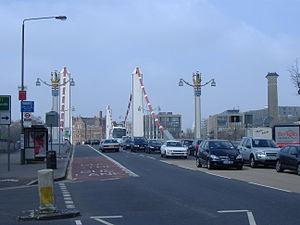
Le Chelsea Bridge est un pont suspendu ancré pour le trafic entre le nord et le sud de la Tamise à Londres, entre Grosvenor Bridge et l'Albert Bridge. Le pont a été dessiné par G. Topham Forest et a été ouvert le 6 mai 1937, remplaçant un ancien pont suspendu sur le même lieu.